Slavonska Avenue

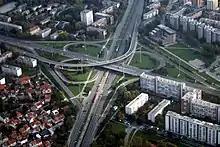
Interchange with Marin Držić Avenue from above

Slavonska Avenue is a limited-access avenue in Zagreb, Croatia. It is the longest street in Zagreb, being long. It mostly has a speed limit, although the speed is limited to on a short section near the Ivanja Reka interchange with the Zagreb bypass. In 2007 the avenue was proclaimed to be the most accident-prone road in Zagreb.